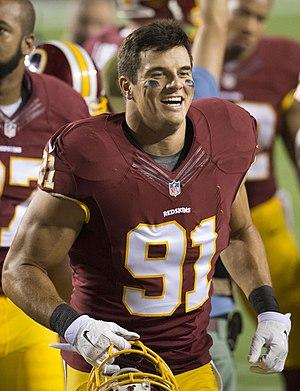
Patrick Ryan Kerrigan, né le 16 août 1988 à Muncie, Indiana, est un joueur américain de football américain évoluant au poste de Linebacker.